Diana Russell, Duchess of Bedford

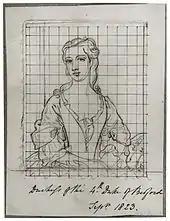
Pencil drawing by Henry Bone, September 1823

After the planned royal marriage came to nothing, the Dowager Duchess finally settled on the 21-year-old Lord John Russell, younger brother and heir presumptive of the Duke of Bedford. The marriage between Lady Diana and Lord John was celebrated on 11 October, 1731. She brought a dowry of £30,000, with another £100,000 promised as inheritance on the death of her grandmother. The Dowager Duchess probably hoped and believed that her grandson-in-law would eventually become Duke of Bedford, and he did. The death of her brother-in-law in Spain on 23 October, 1732 made Lady Diana Duchess of Bedford and châtelaine of Woburn Abbey.